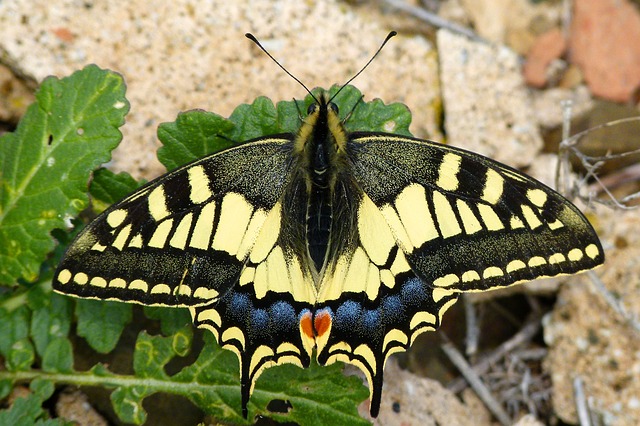
Label: butterfly